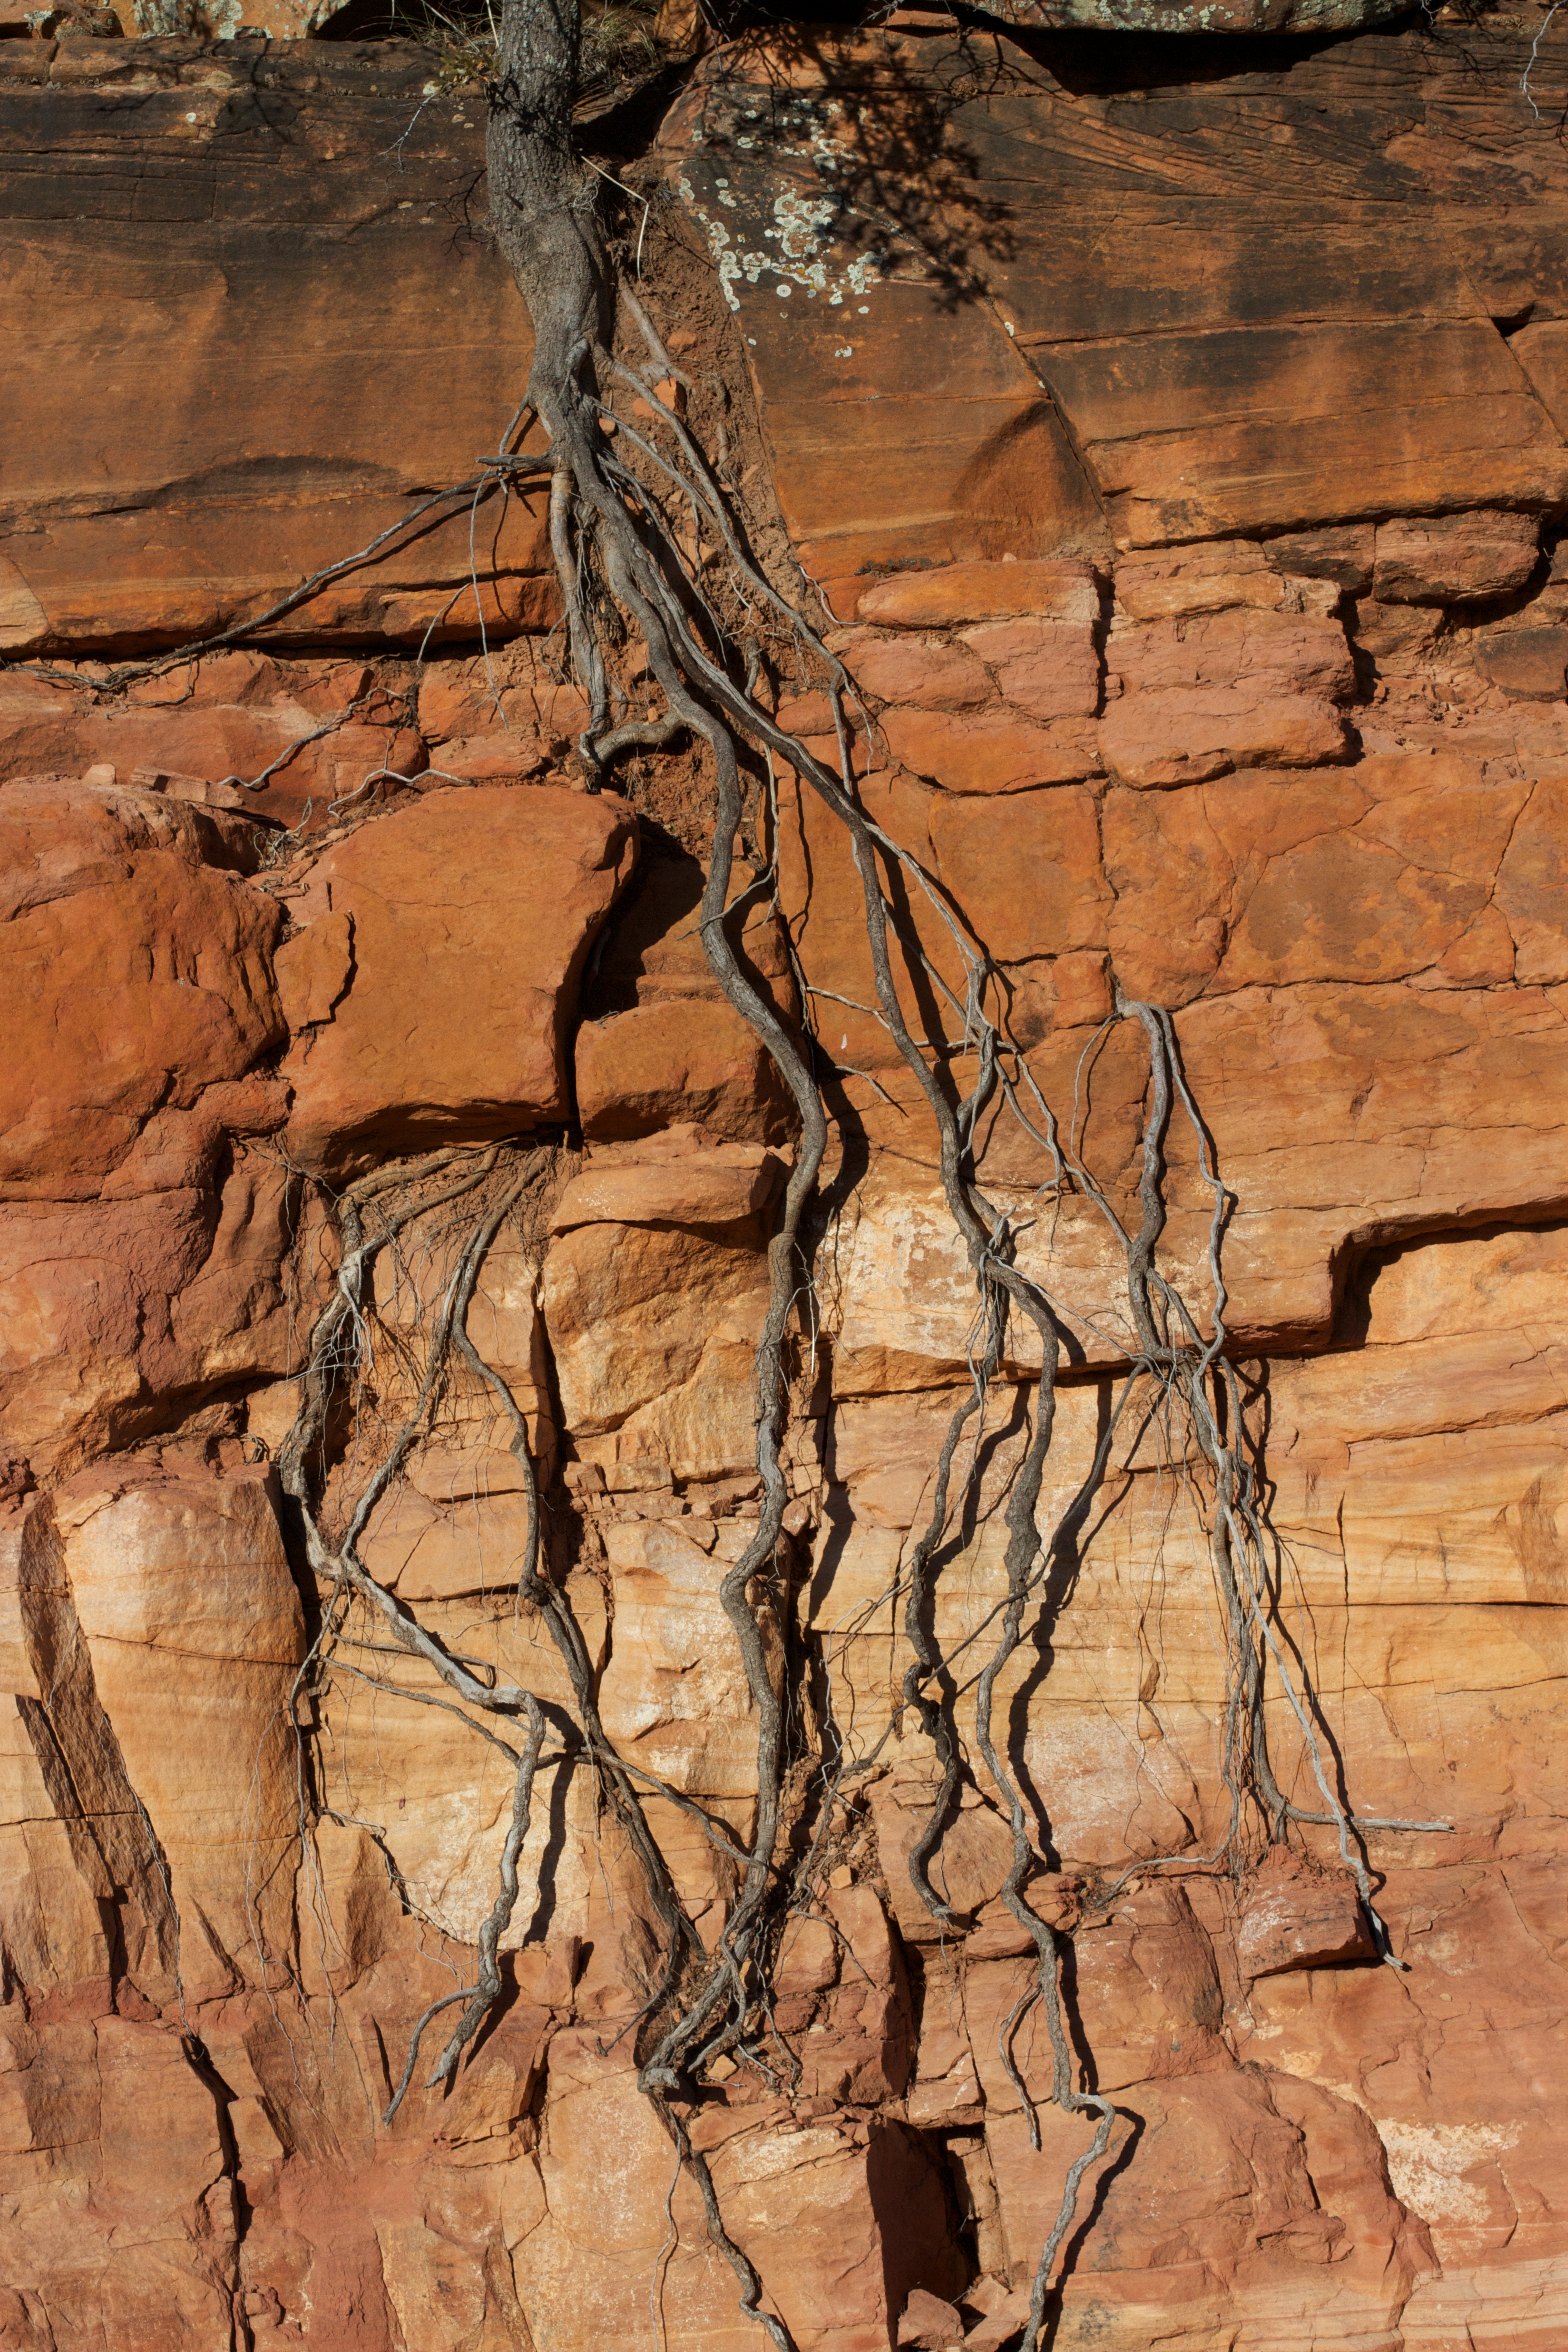
tree, rock, branch, wood, texture, trunk, wall, sandstone, formation, soil, material, root, geology, 2013365, tenacity, ancient history, woody plant